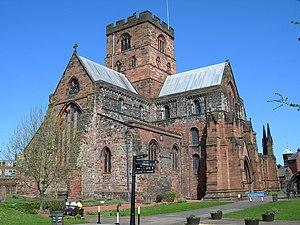
L'évêque de Carlisle est l'évêque de l'Église d'Angleterre responsable du diocèse de Carlisle. Son siège est la cathédrale de Carlisle.